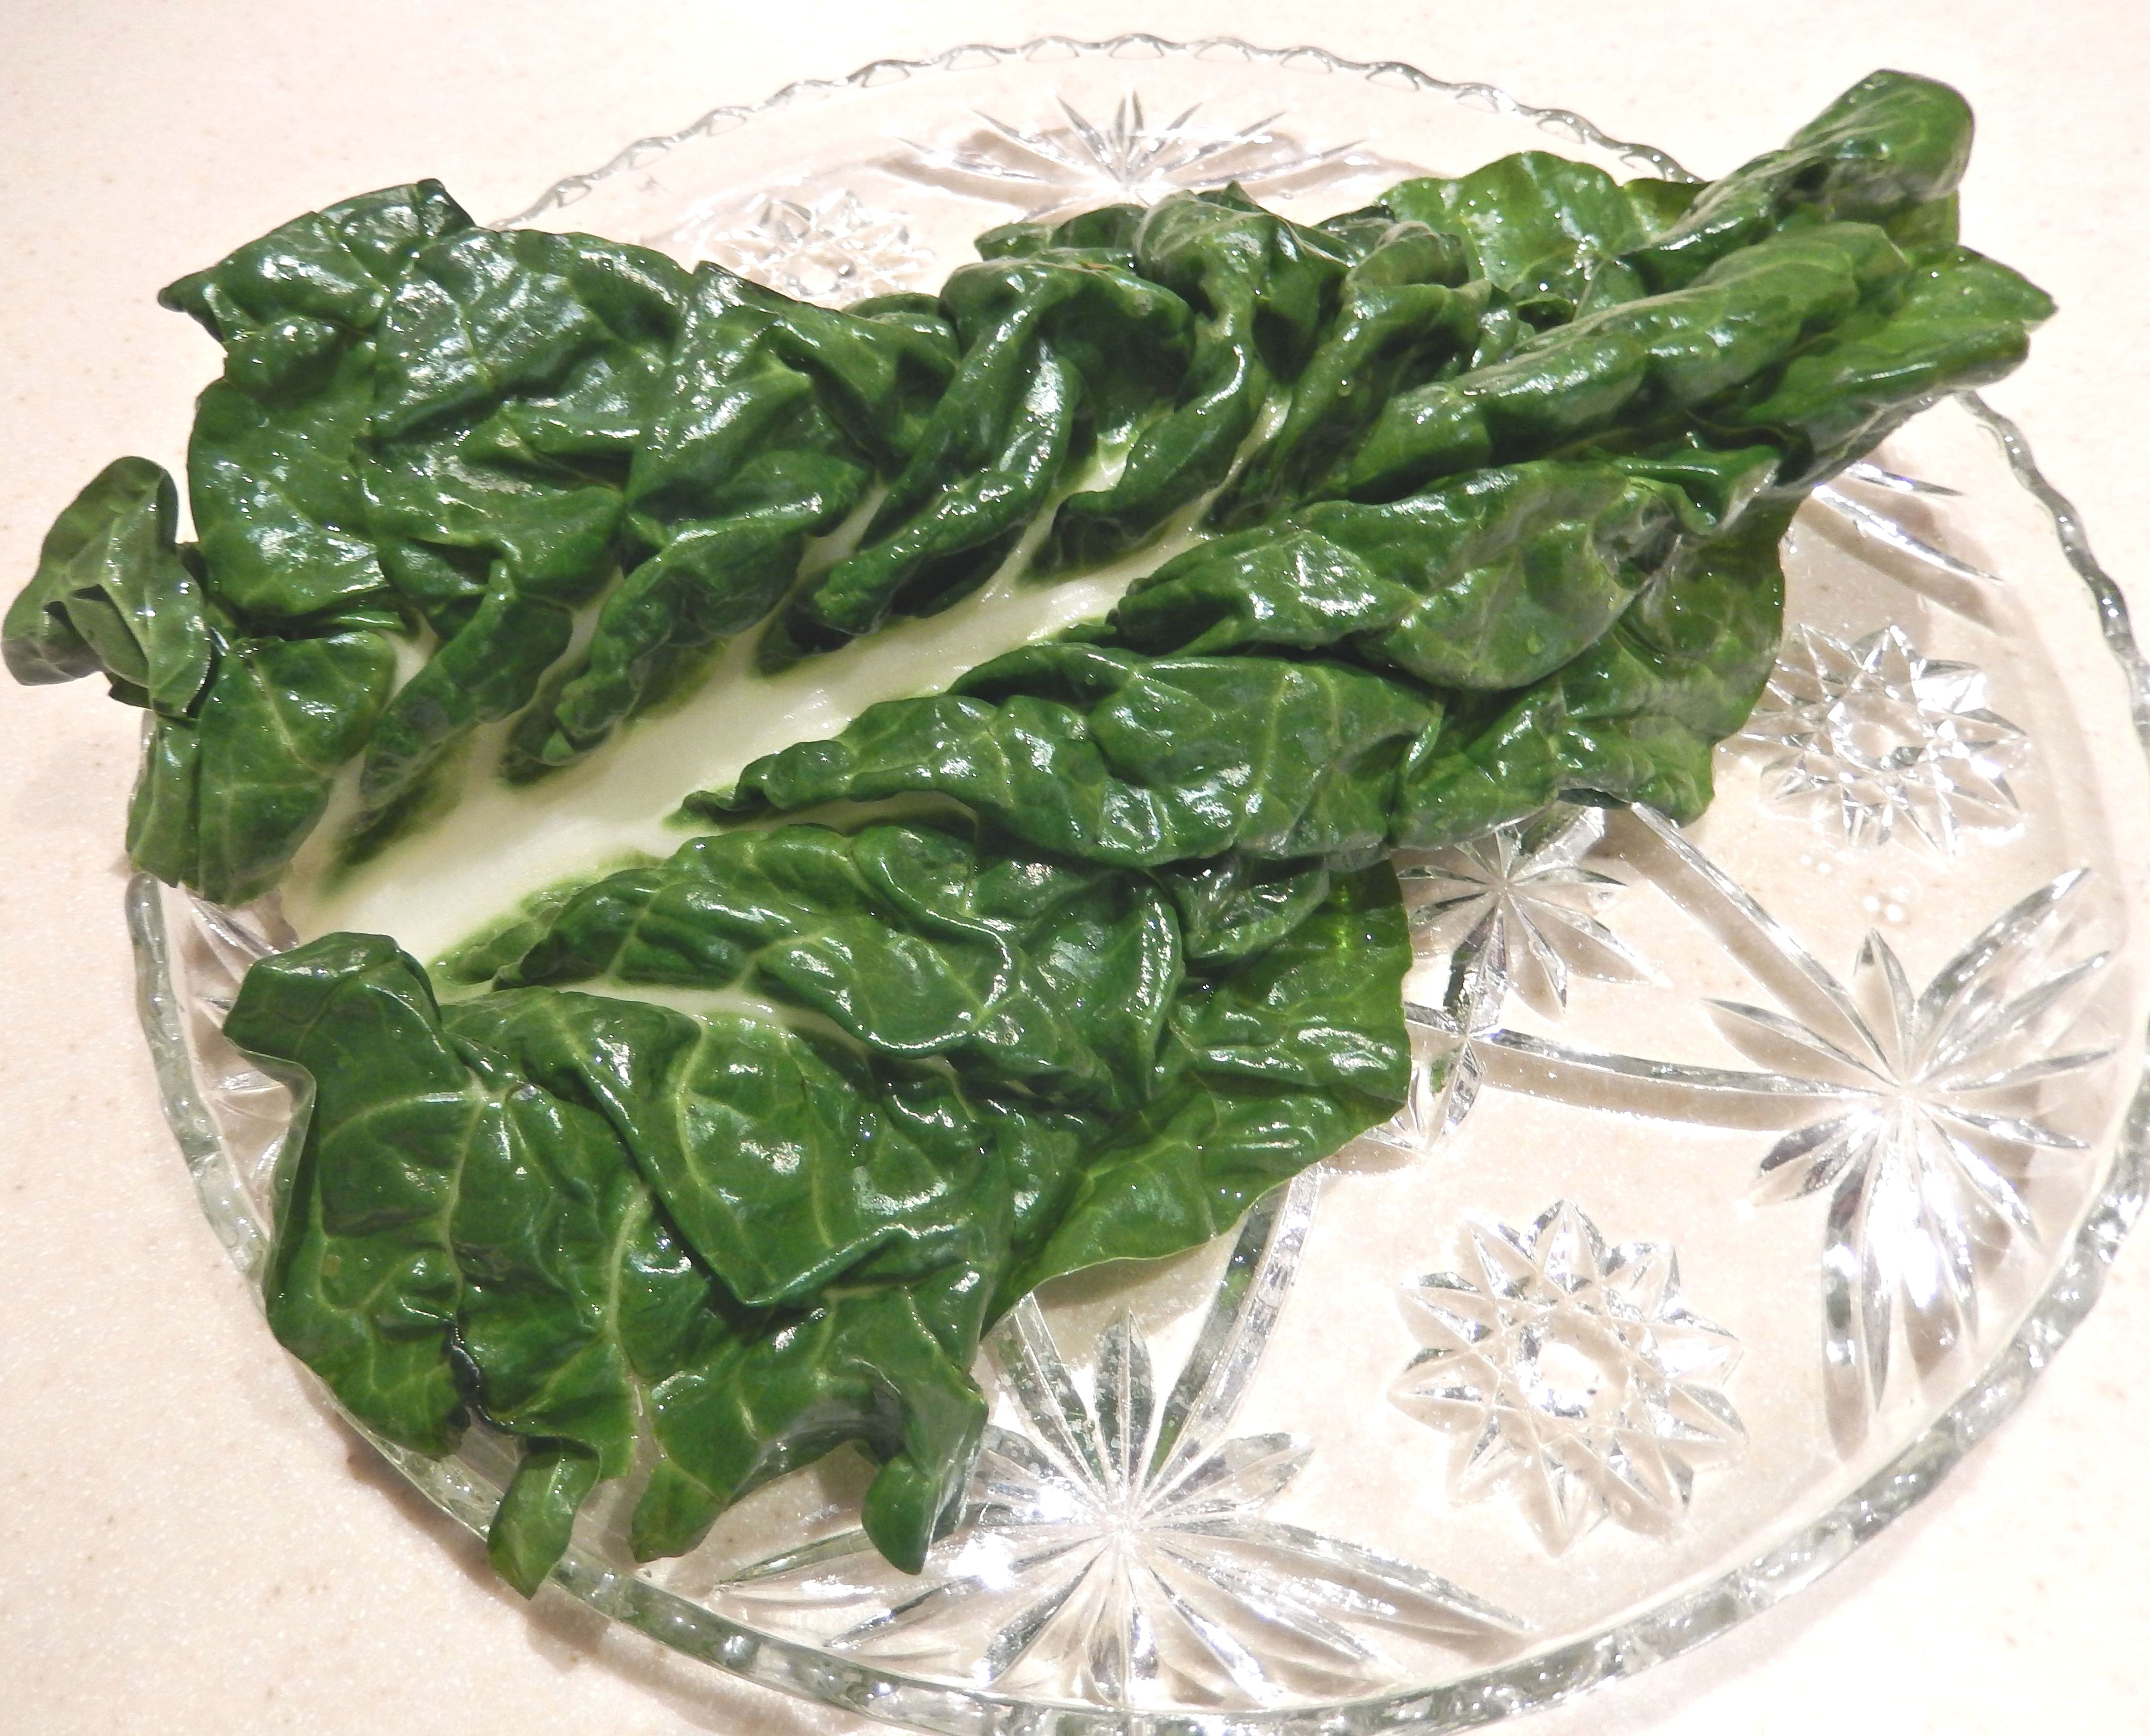
dish, food, herb, produce, vegetable, nutrition, dinner, minerals, collard greens, chard, swiss chard, leaf vegetable, choy sum, rapini, garden fresh